William Paterson University

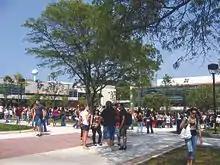
University Commons

The university is accredited by the Middle States Commission on Higher Education, Association to Advance Collegiate Schools of Business, Commission on Collegiate Nursing Education, National Association of Schools of Art and Design, National Association of Schools of Music, and the Council for the Accreditation of Educator Preparation, among others.